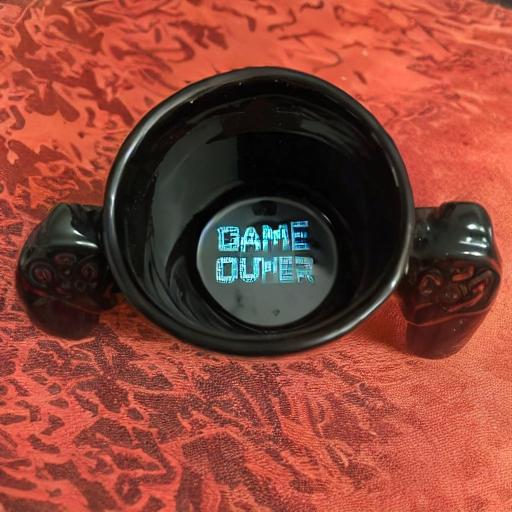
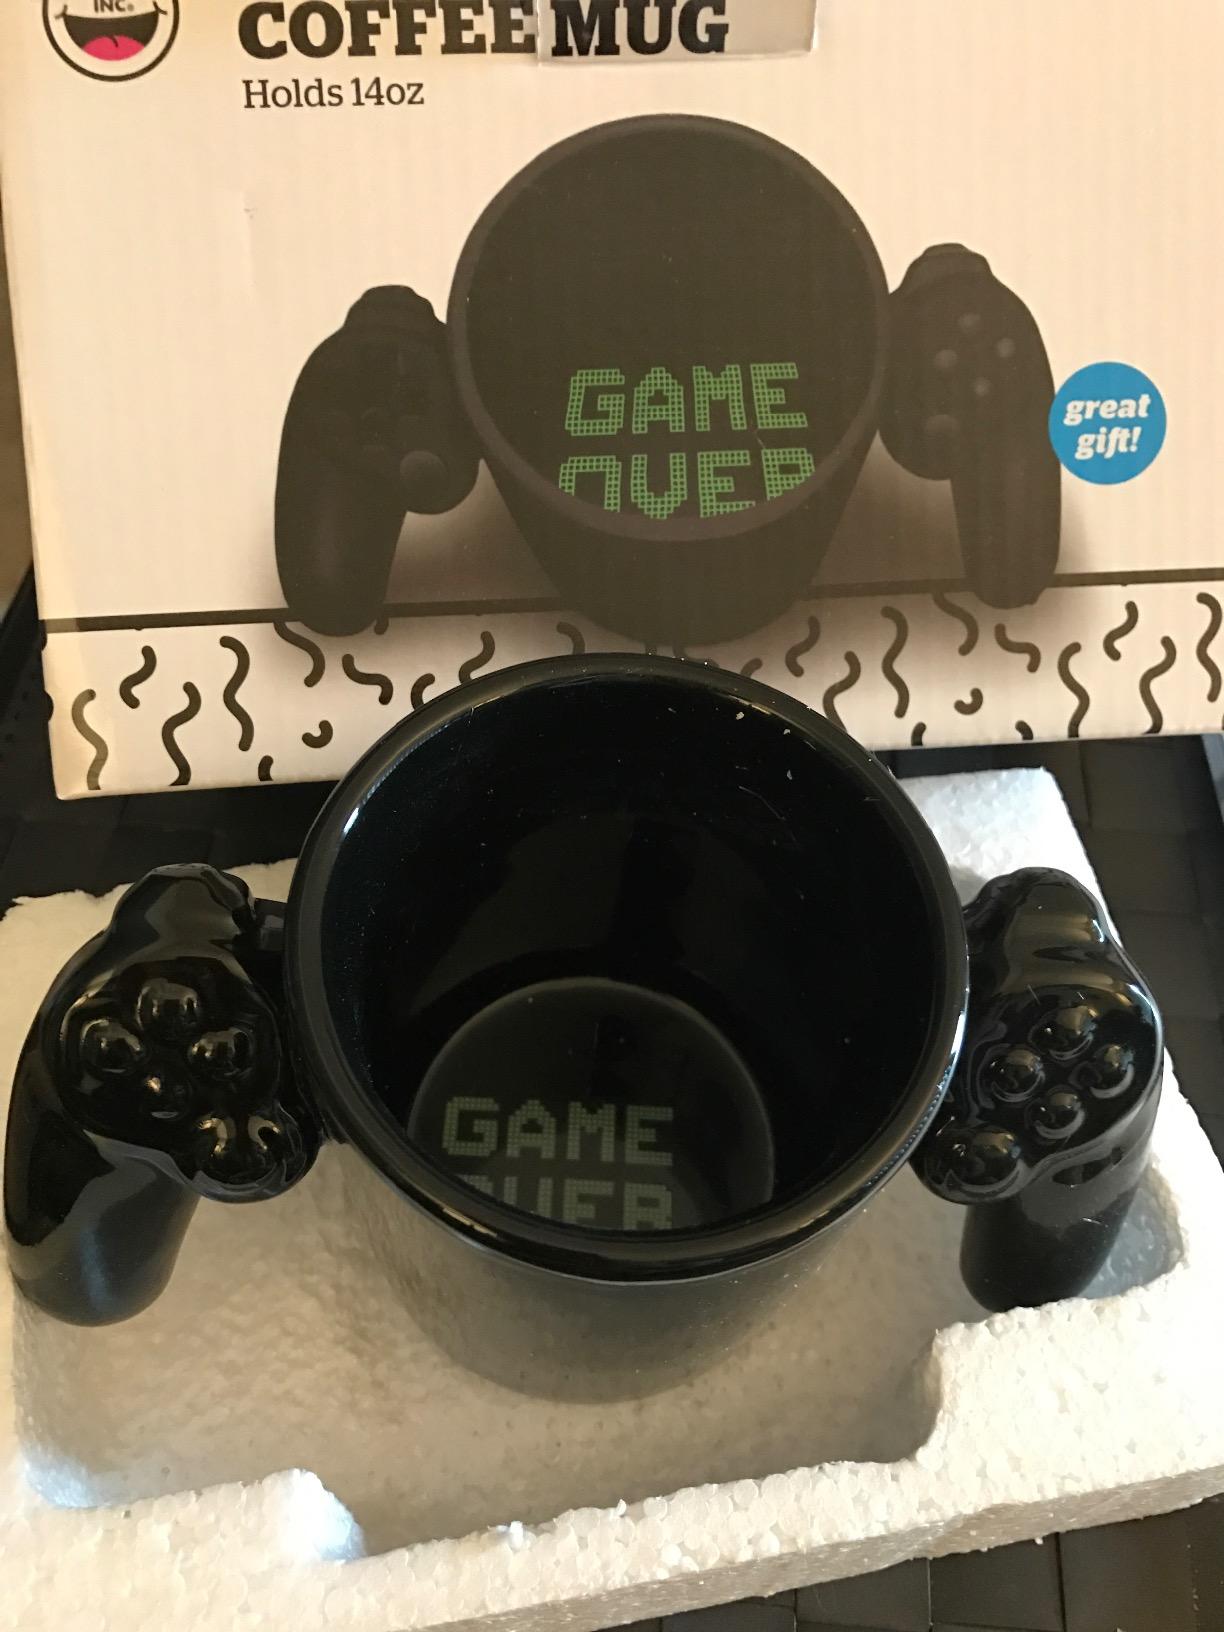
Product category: items_mug
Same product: no